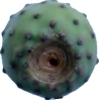
Label: cactus_fruit_green